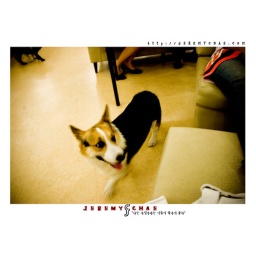
Victor at the Bau House dog cafe, cheering for Korea's world cup match in summer of 2006.